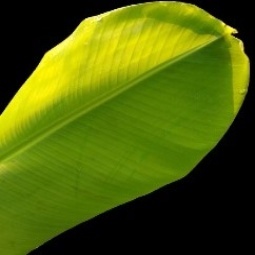
Label: Sulphur